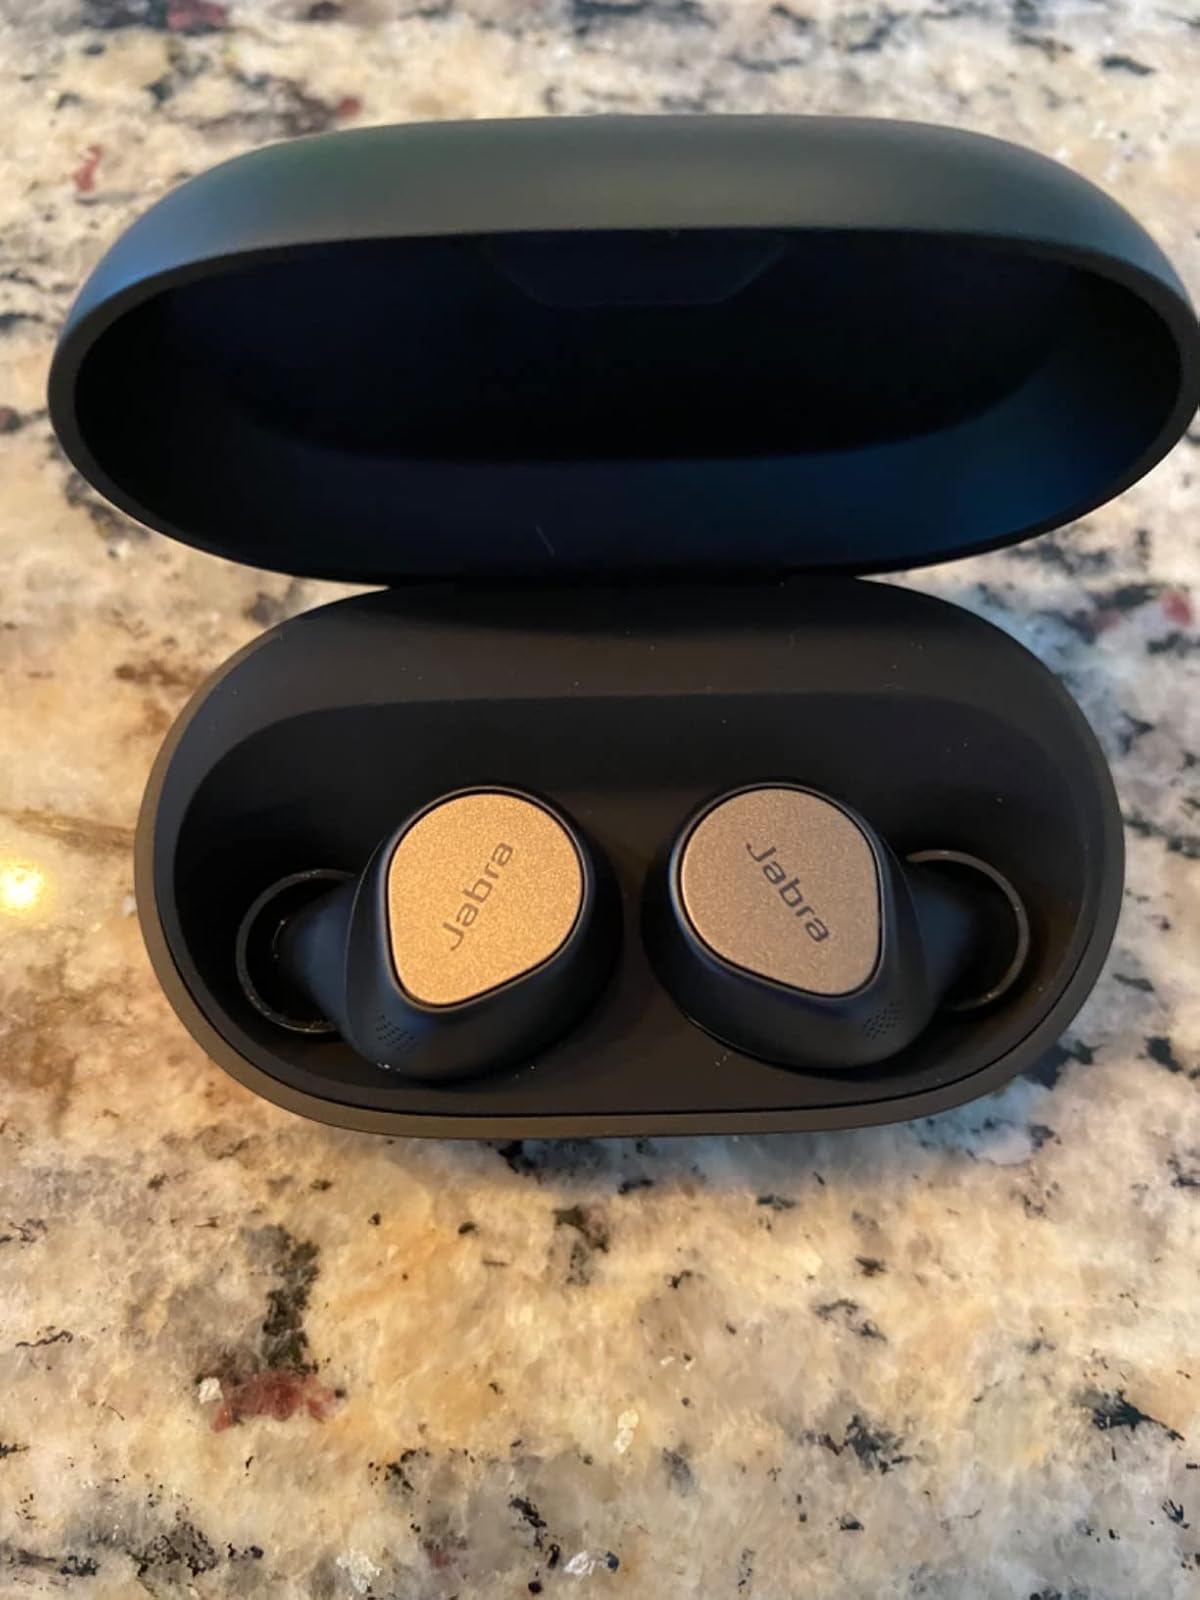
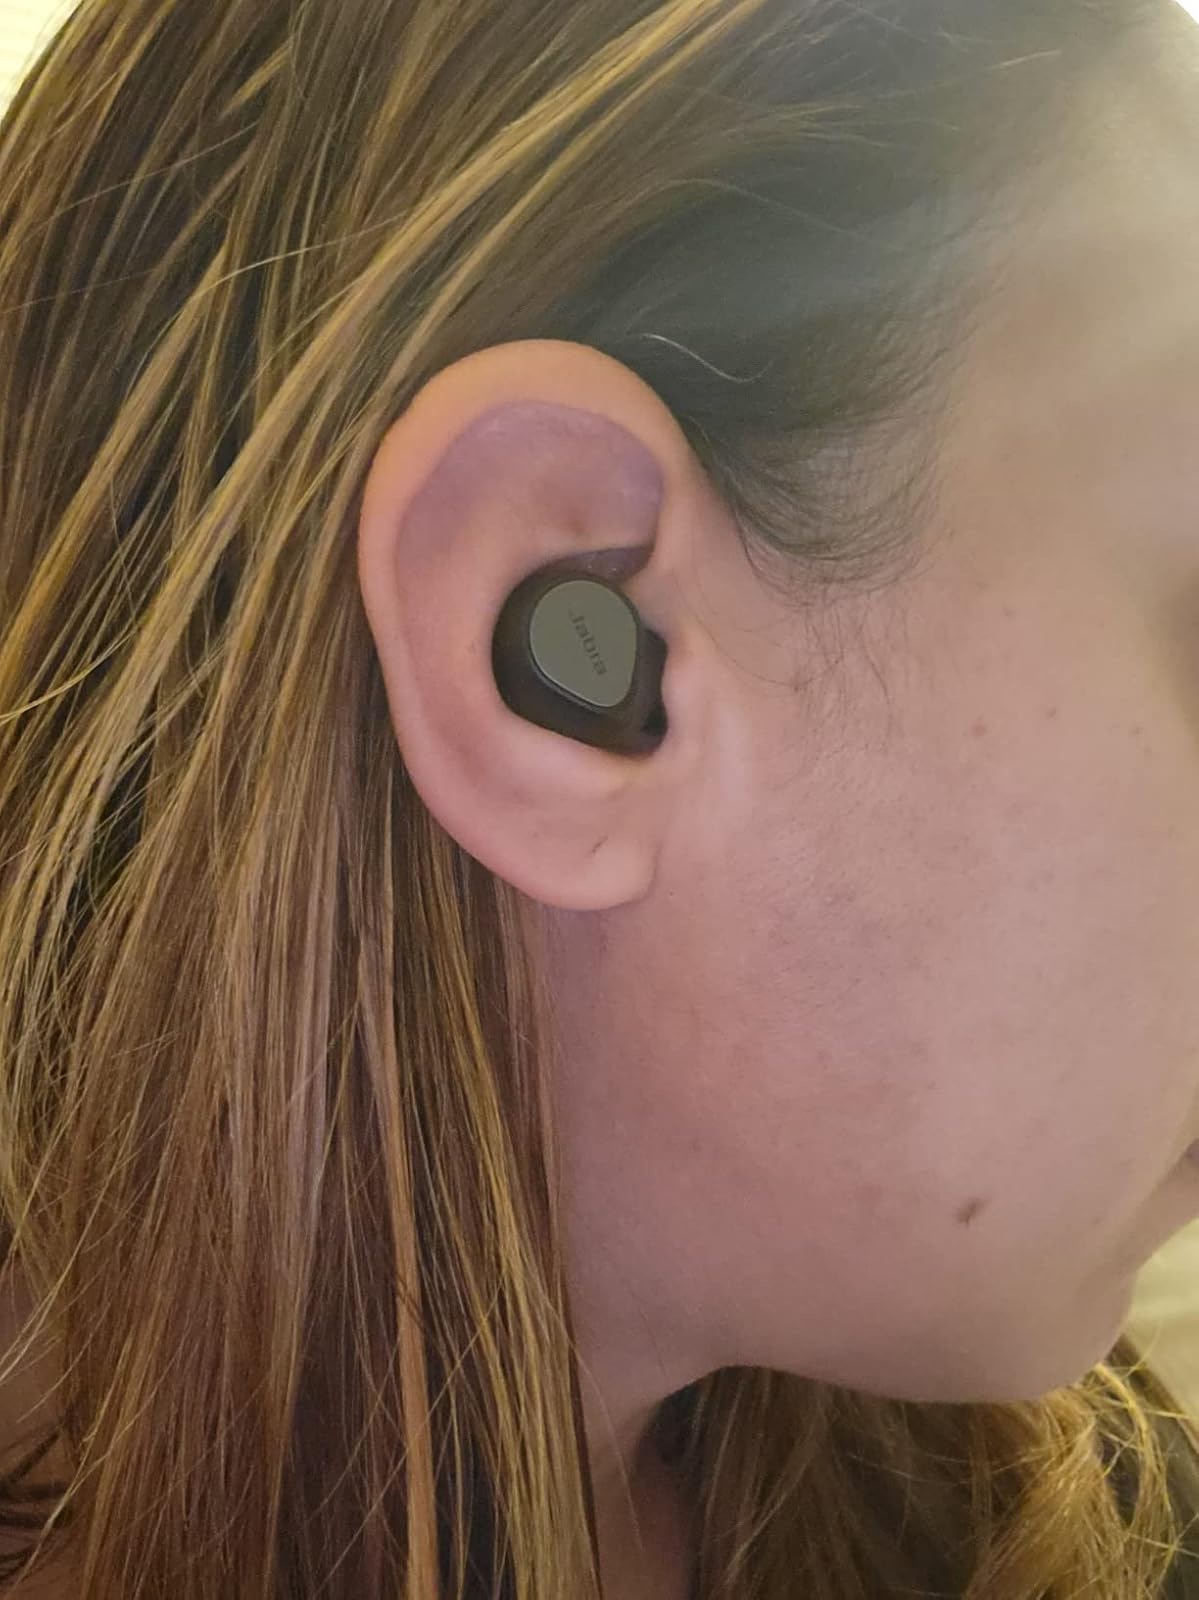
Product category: earbuds
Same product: yes